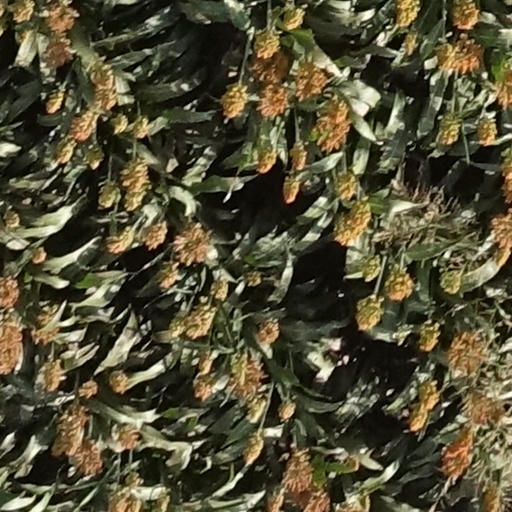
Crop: sorghum